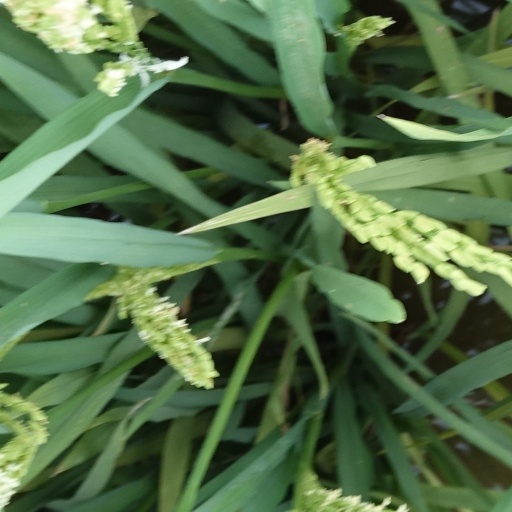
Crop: rice